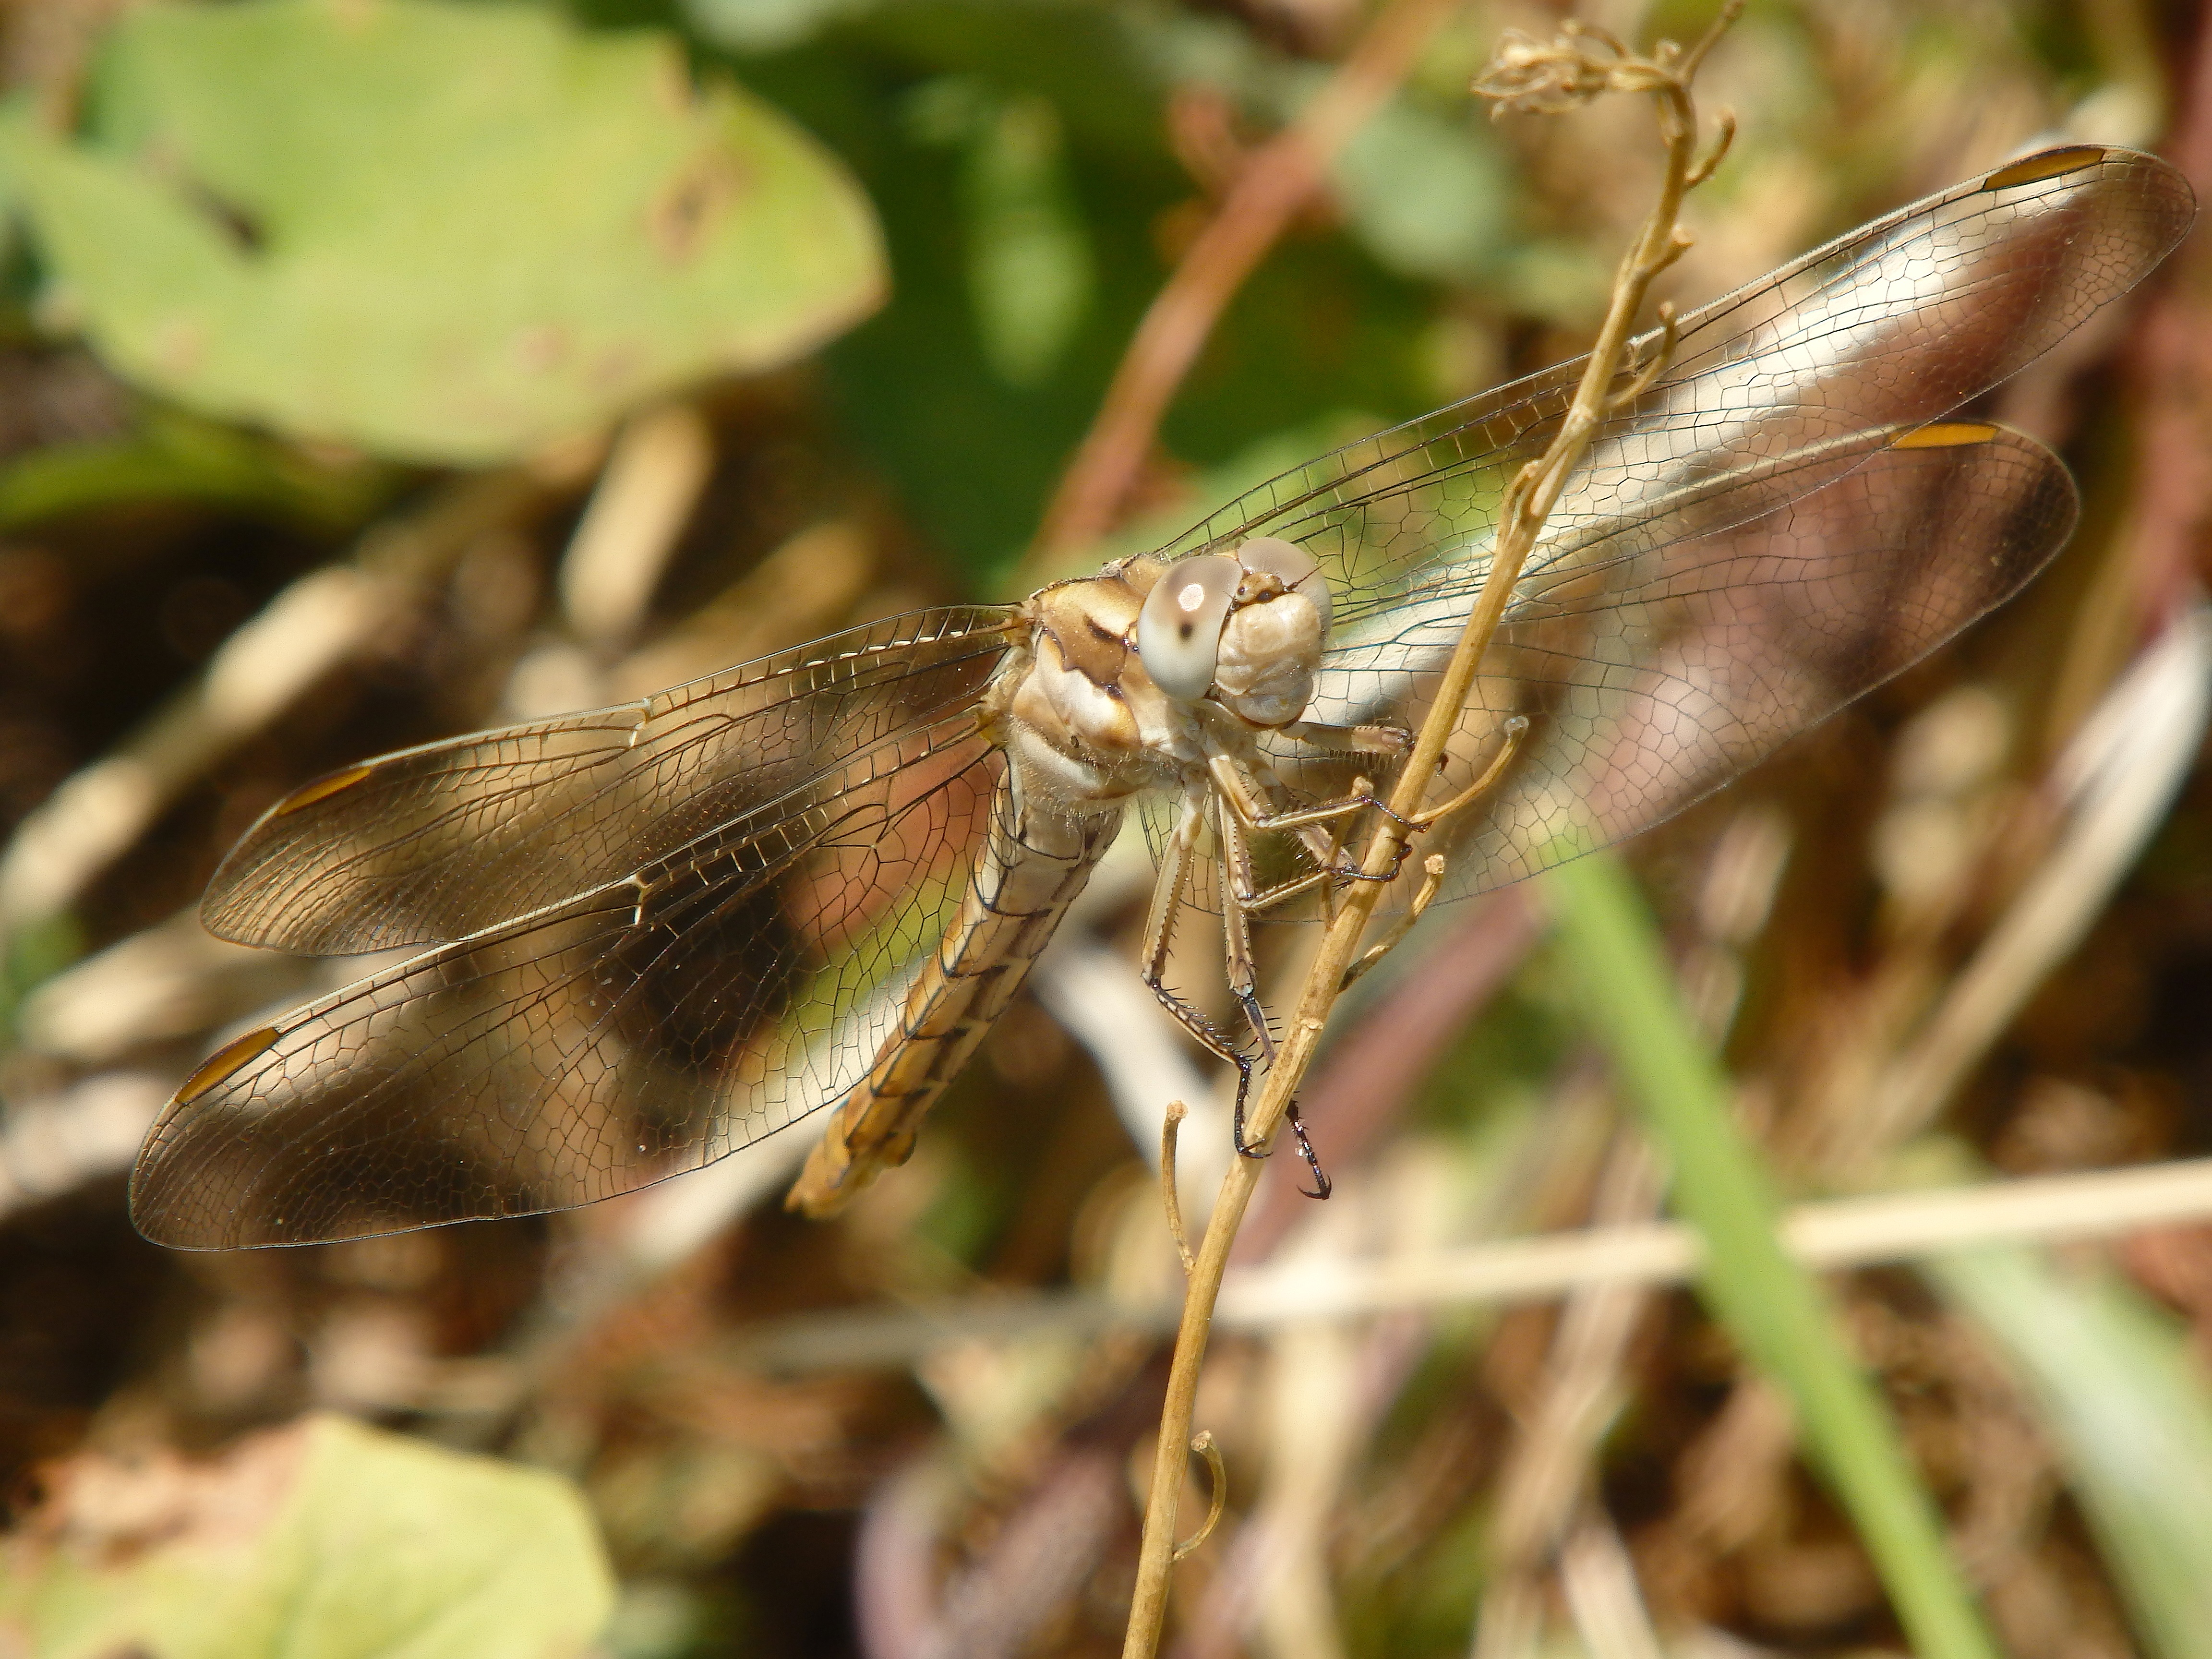
nature, wing, photography, flower, animal, fly, wildlife, insect, bug, fauna, invertebrate, close up, dragonfly, macro photography, arthropod, dragonflies and damseflies